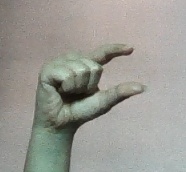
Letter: dal